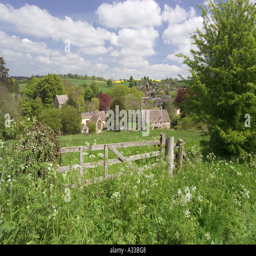
the village in the valley